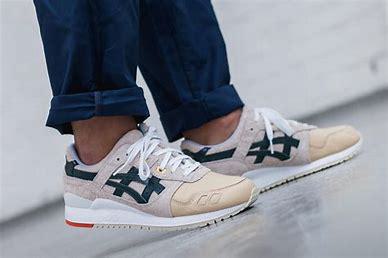
Brand: Asics
Model: Gel Lyte 3